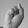
ASL letter: S